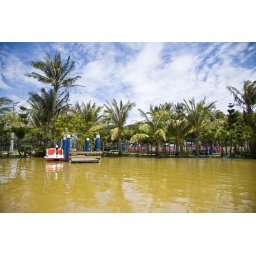
Blue sky vs yellow water in &amp;quot;Swan lake&amp;quot; hotel ... this &amp;quot;lake&amp;quot; is for riding the 'swan' boat.